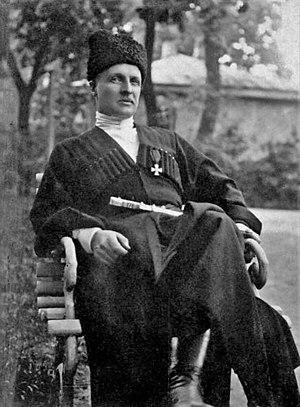
Pavlo Skoropadsky, né le 3 mai 1873 à Wiesbaden en Allemagne et décède le 26 avril 1945 à la clinique du monastère de Metten en Bavière, est un homme politique ukrainien. Il se rallia tardivement au mouvement national ukrainien et représenta son aile droite.